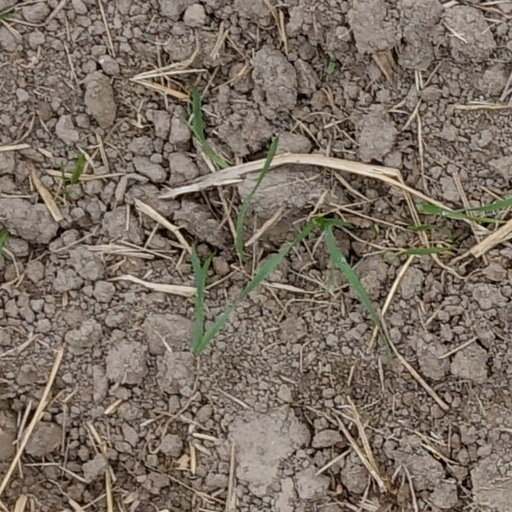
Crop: wheat